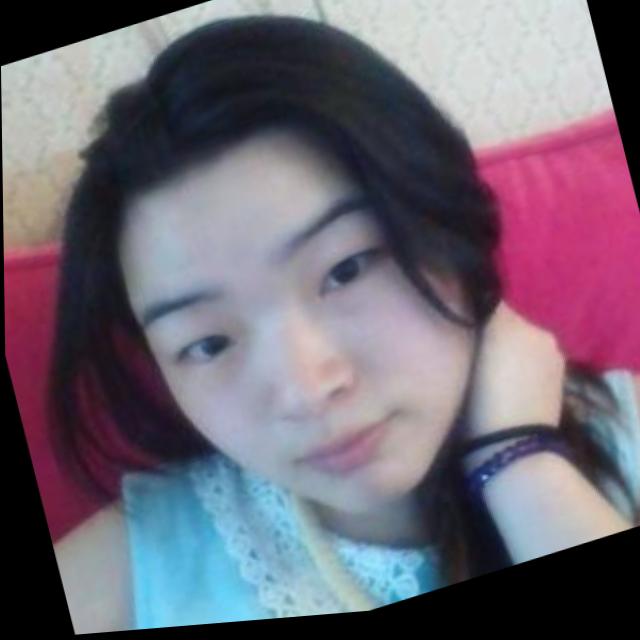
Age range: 21-44